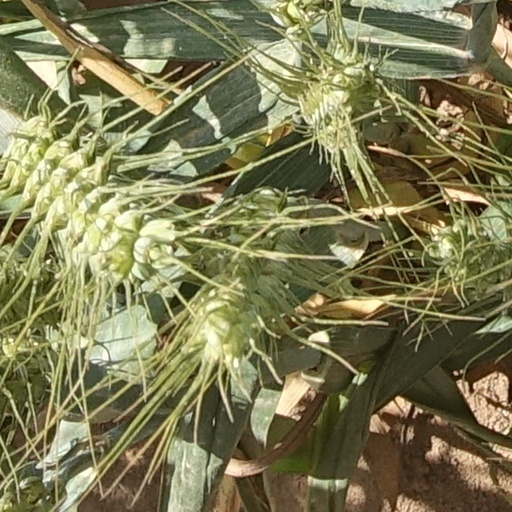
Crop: wheat